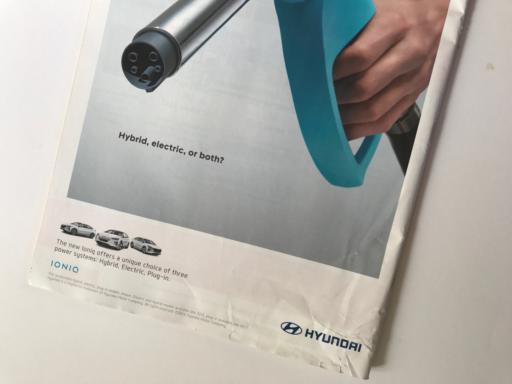
Label: paper